Answer in natural language. Is black colour chair in front of countertop c x? Choose between the following options: no or yes
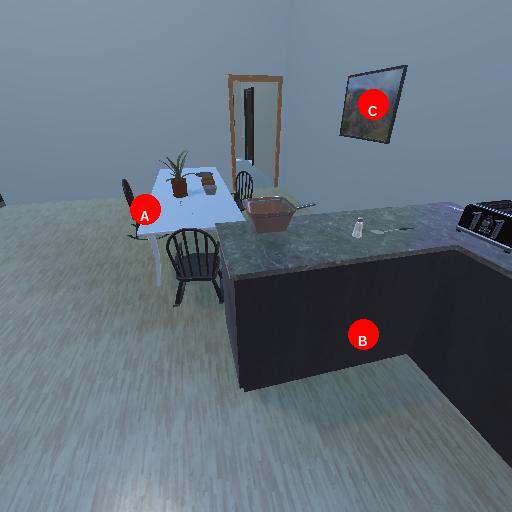
<answer>no</answer>